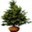
Label: pine_tree